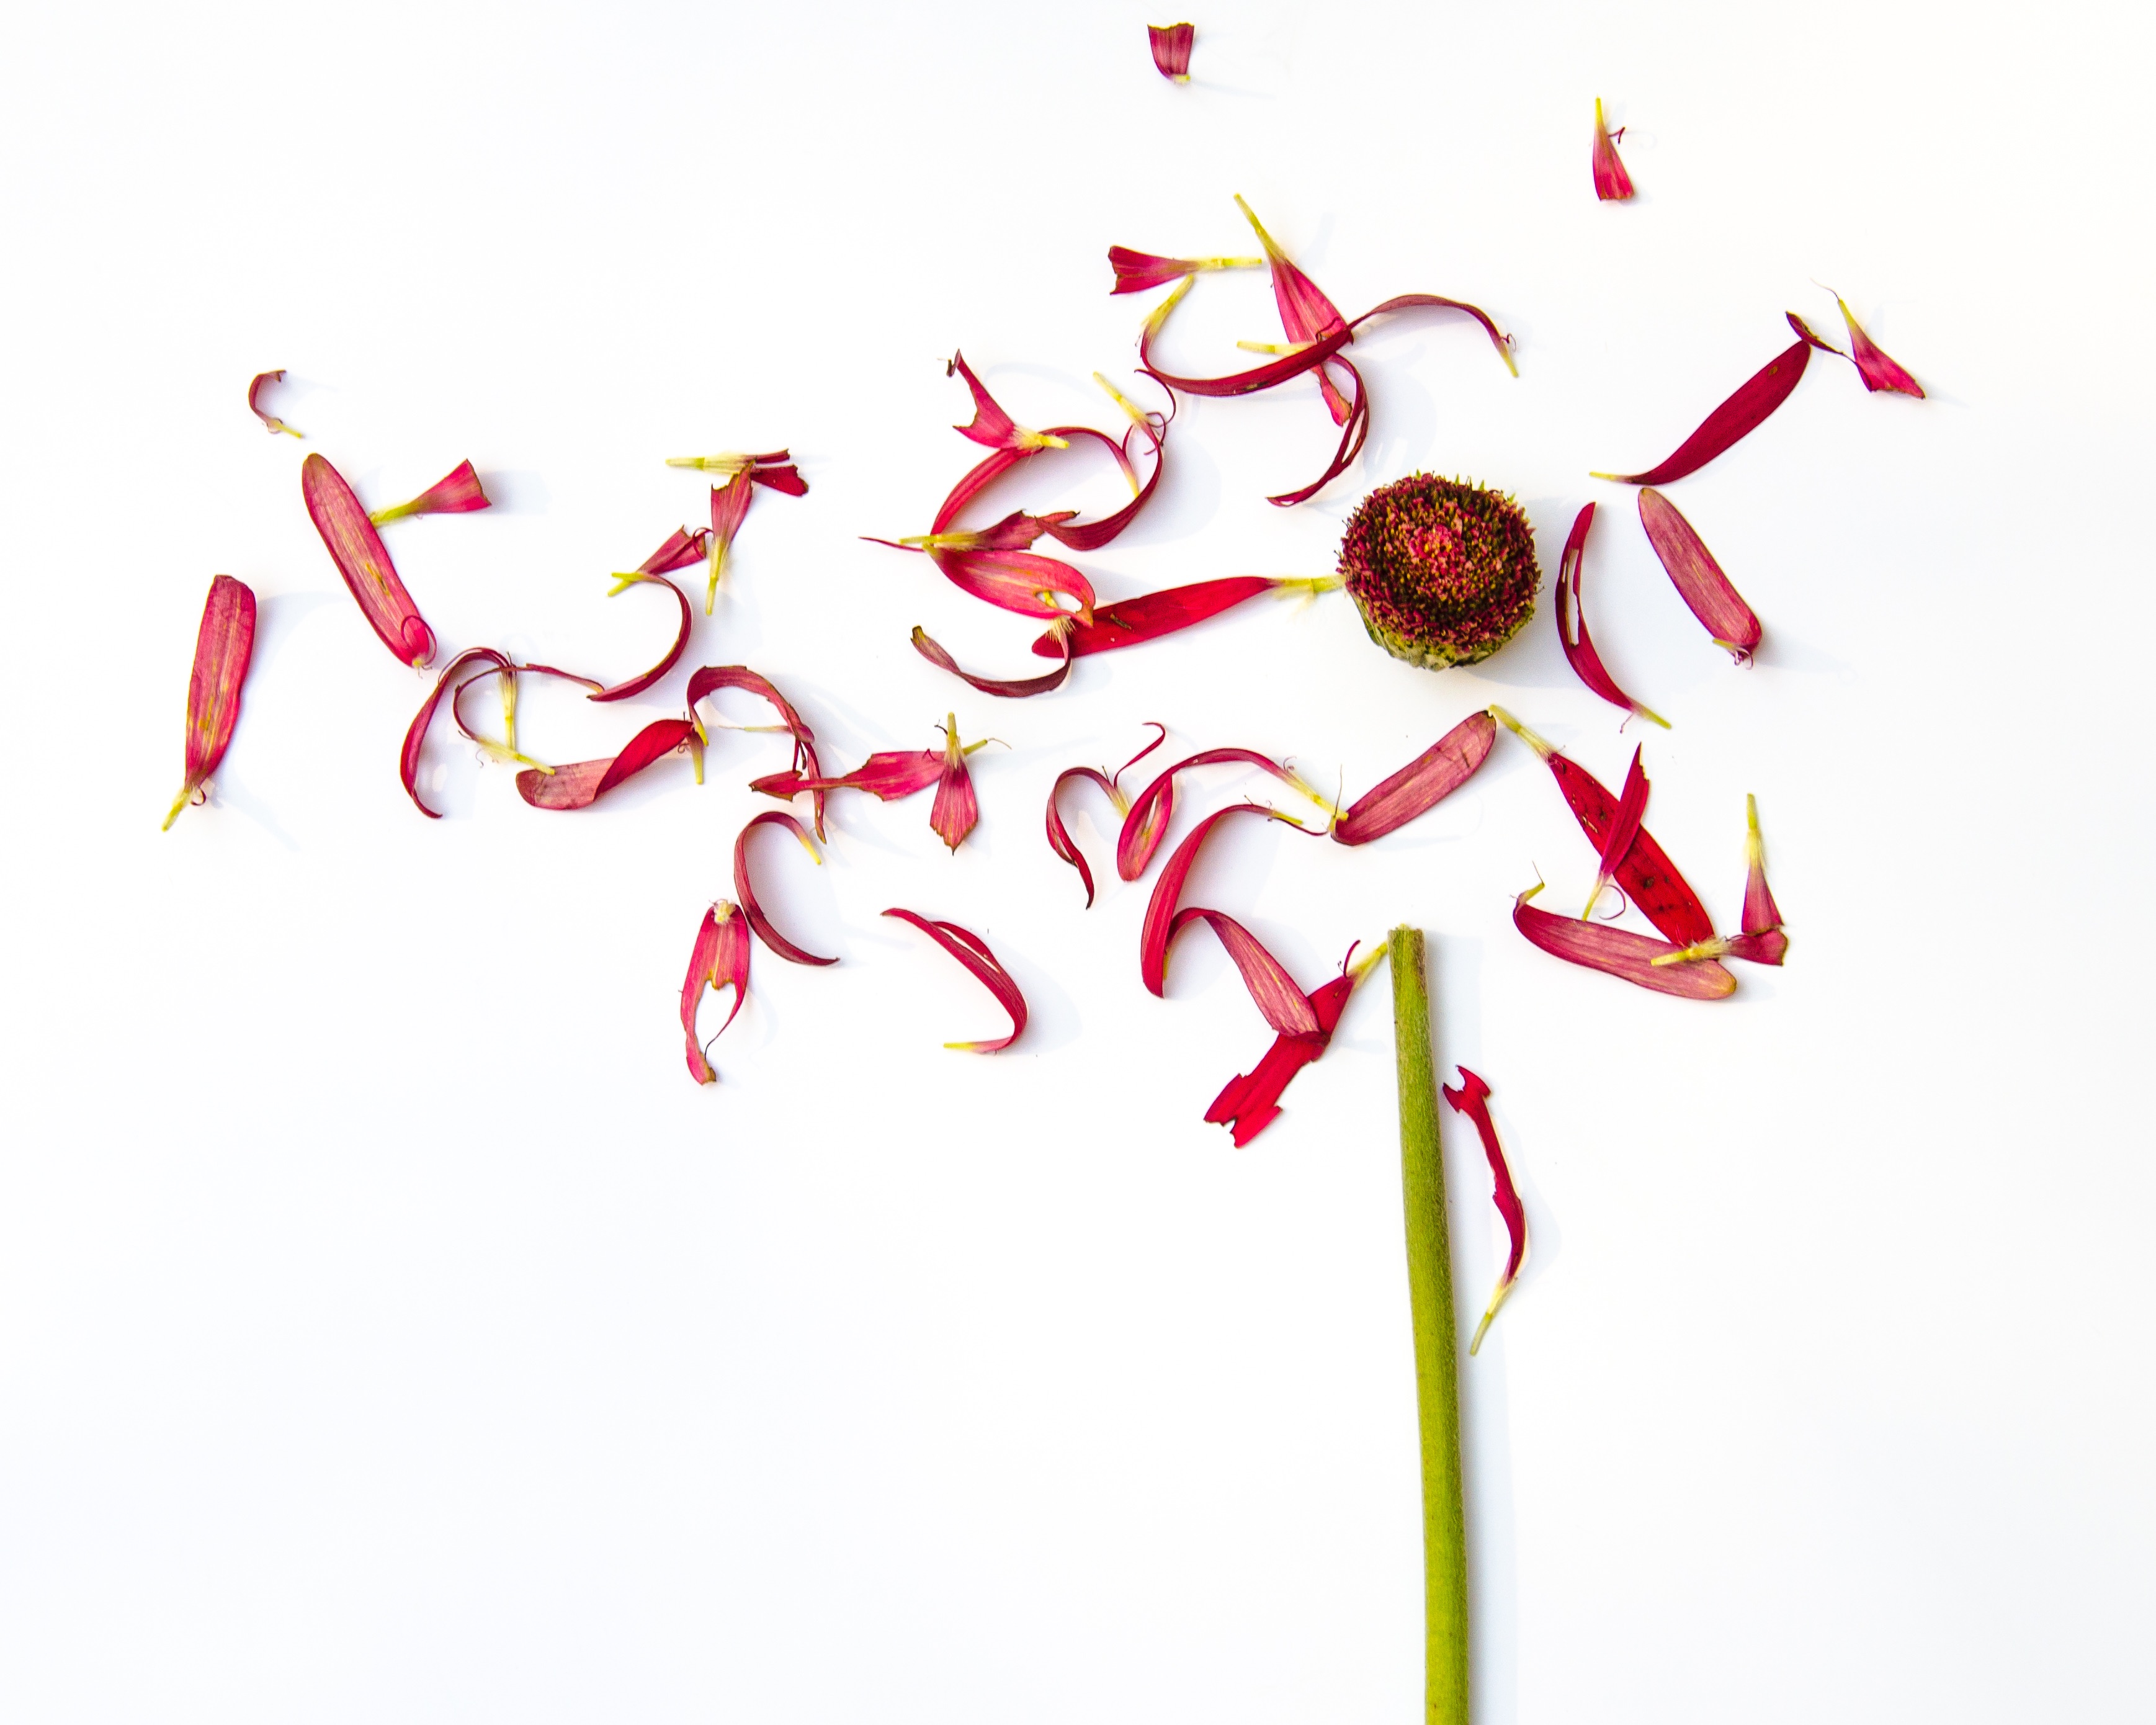
branch, plant, flower, petal, line, illustration, organ